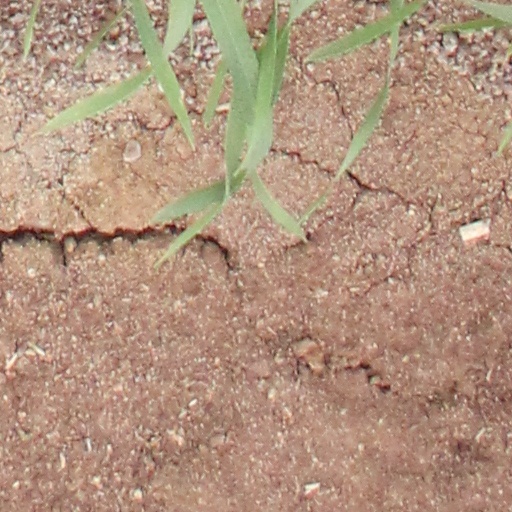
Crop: wheat